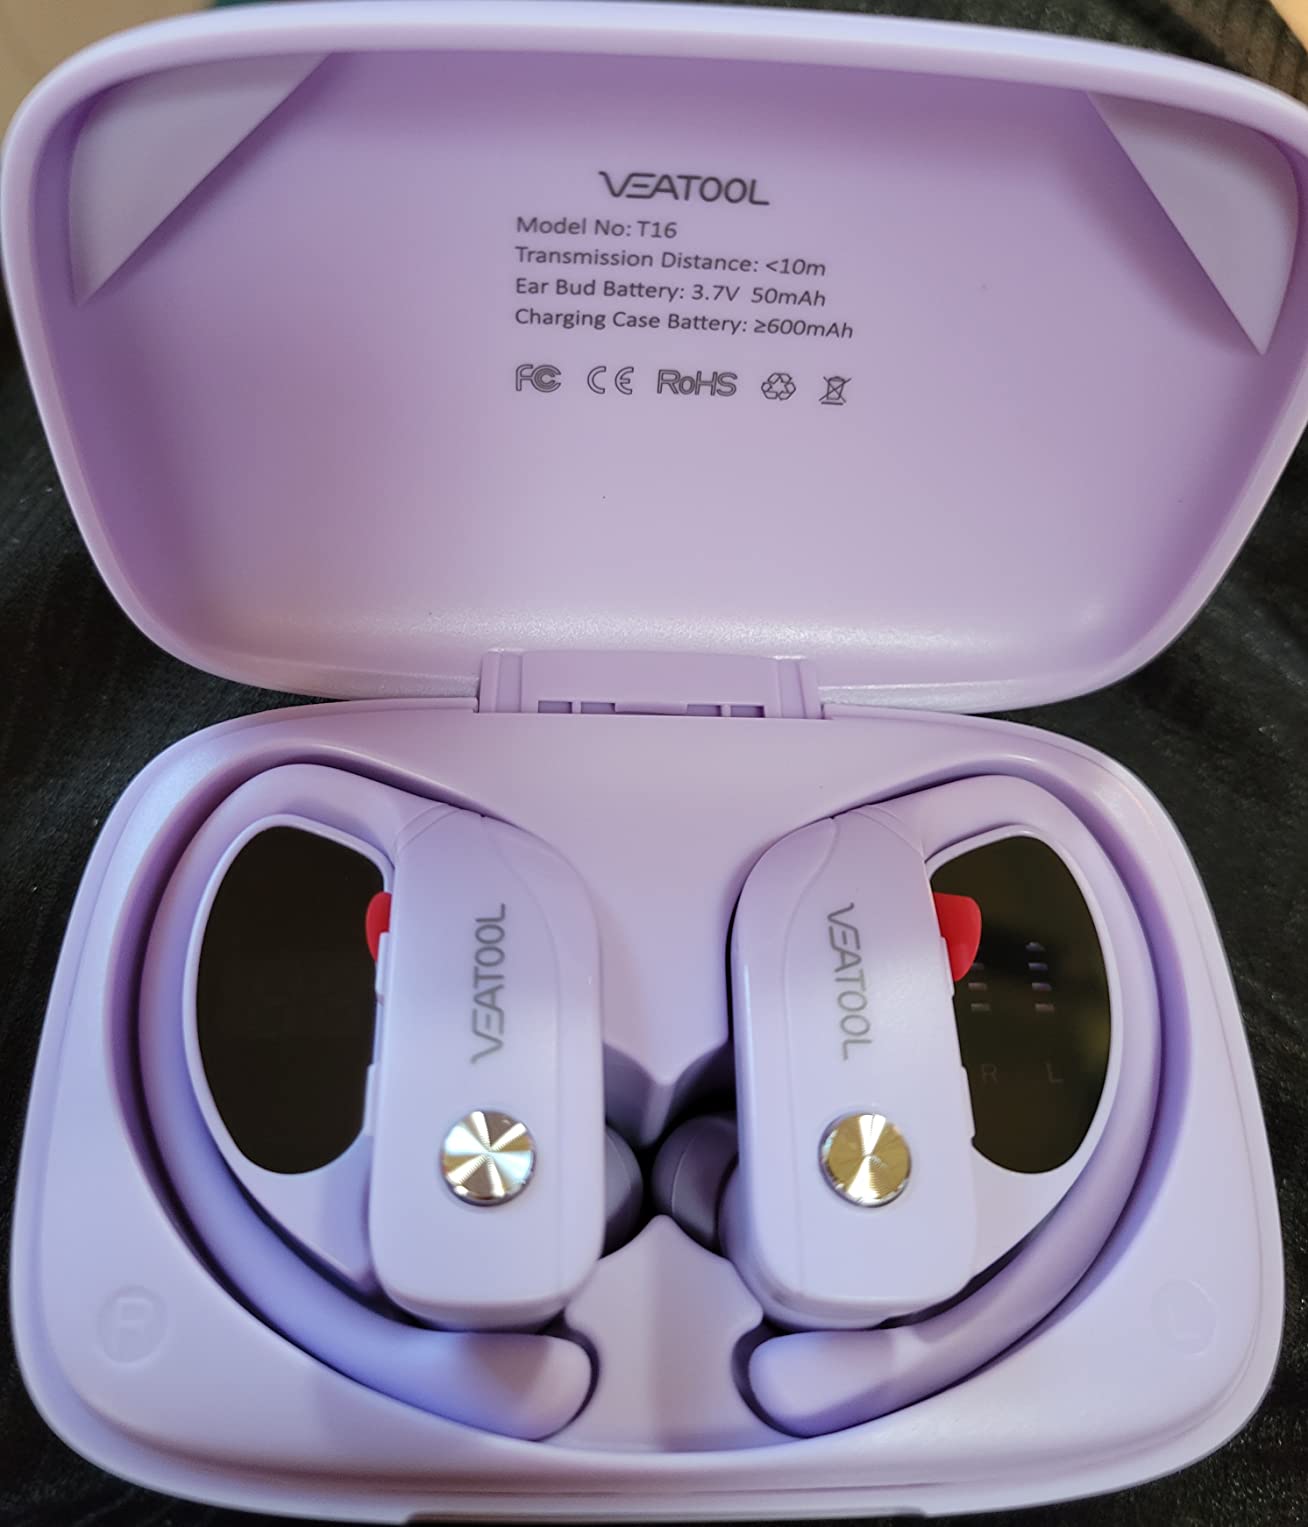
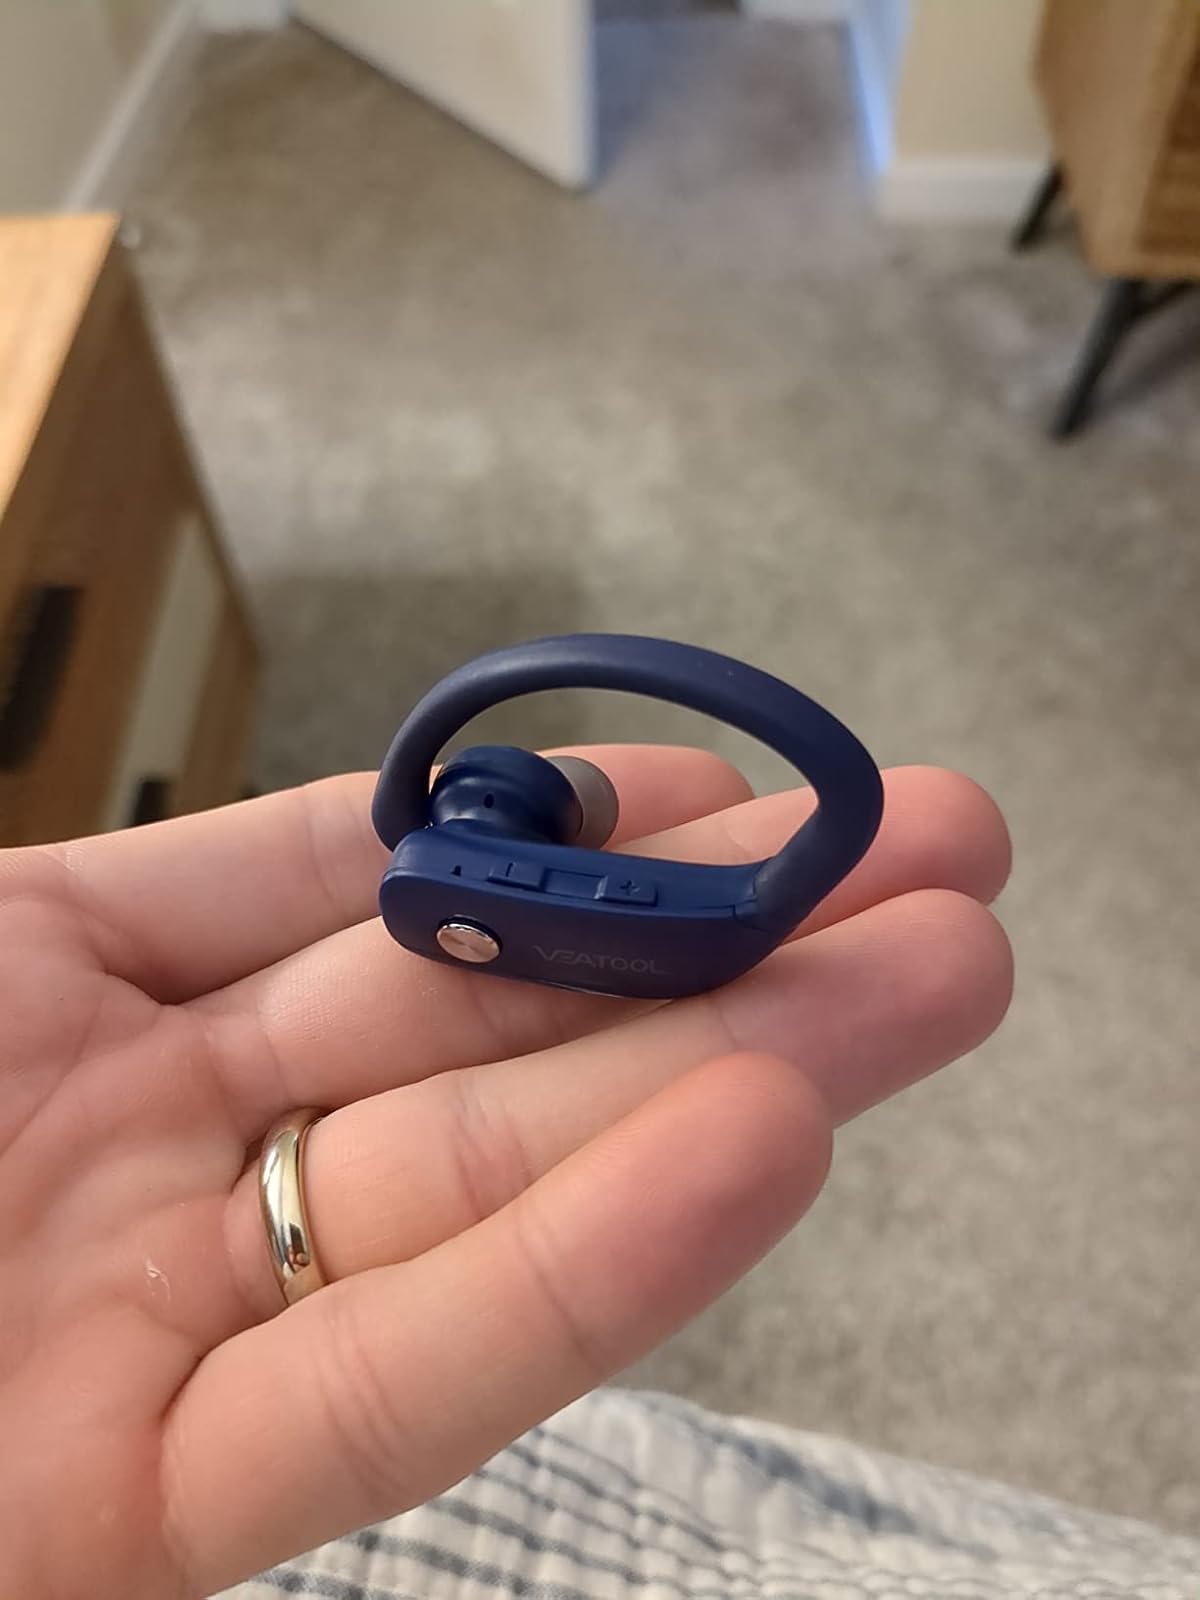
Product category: earbuds
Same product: no